Cape Cod Baseball League

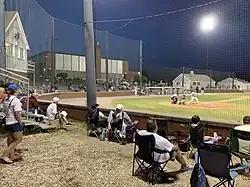
A night game at Doran Park, home of the Bourne Braves

The CCBL regular season runs from mid-June through mid-August. Teams are geographically divided into the East Division and West Division. Each division consists of five teams which each play 40 regular season games, 5 games against each team from within their division, and 4 games against each team from the other division.